Christianity in Kanyakumari district

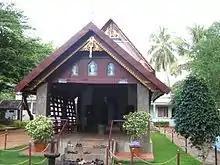
Thiruvithamcode Arappally under Malankara Orthodox Syrian Church is believed to be built by Thomas the Apostle

Christianity in Kanyakumari district is its second largest religion. The Catholic Church has about 500,000 followers, while the Protestant groups have about 400,000 members.